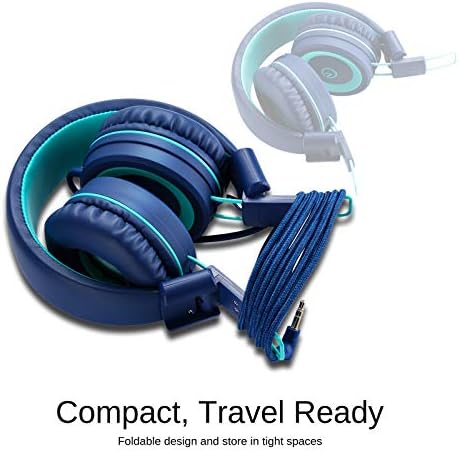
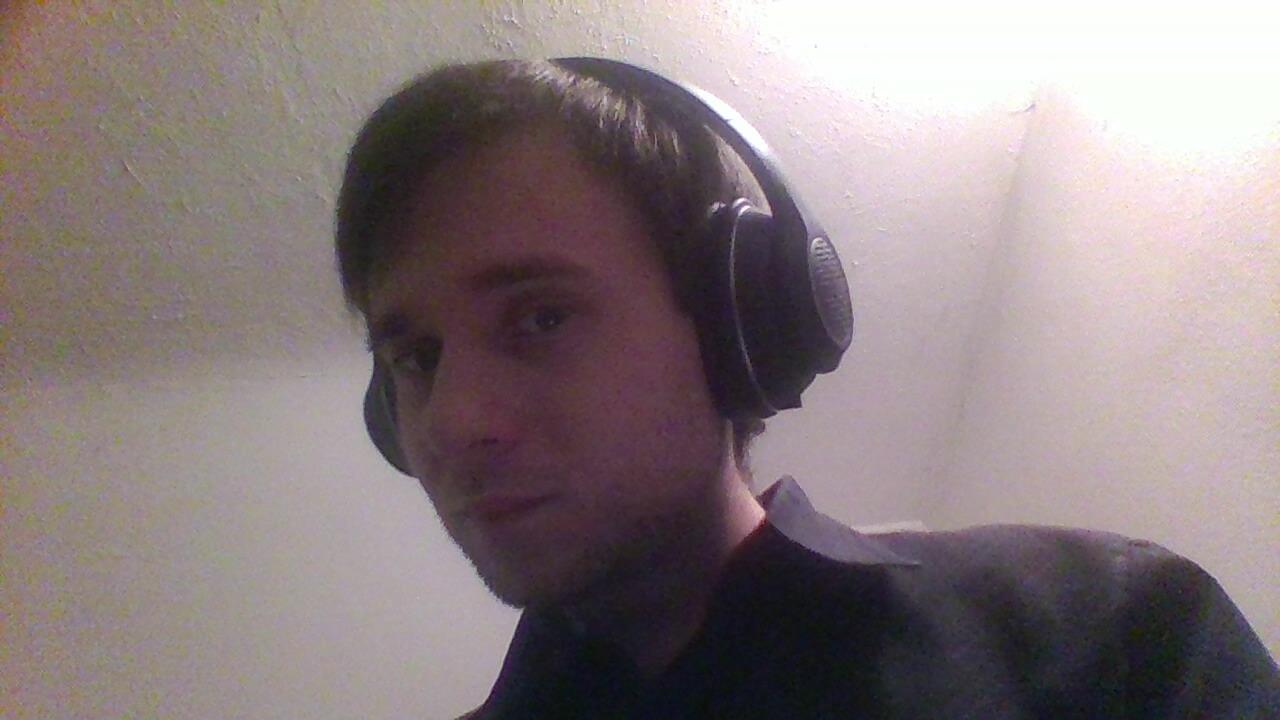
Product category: headphones
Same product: no